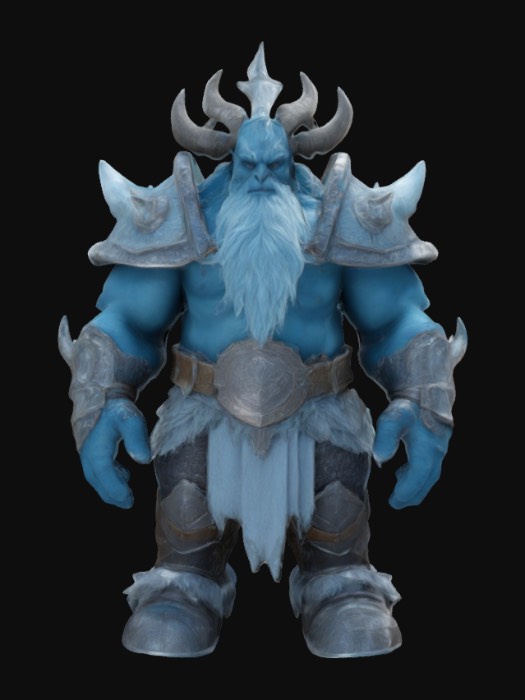
미적 점수 (1~10점): 6